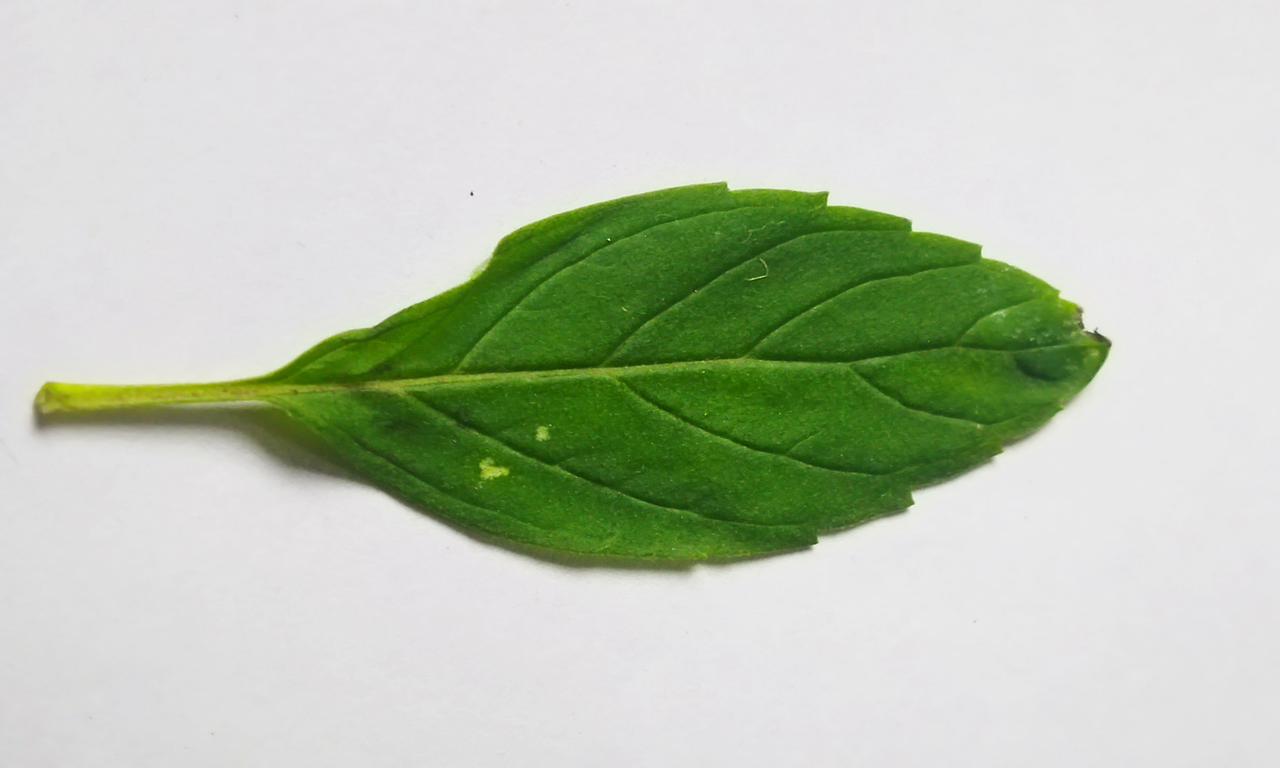
Label: Fresh